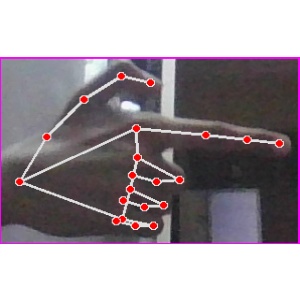
अक्षर: ब